Gottlob Friedrich Thormeyer

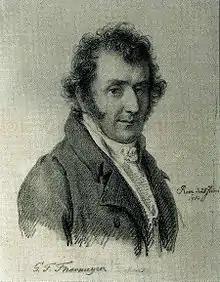
Thormeyer 1813

Gottlob Friedrich Thormeyer (23 October 1775 - 11 February 1842) was a German representative of neoclassical architecture.